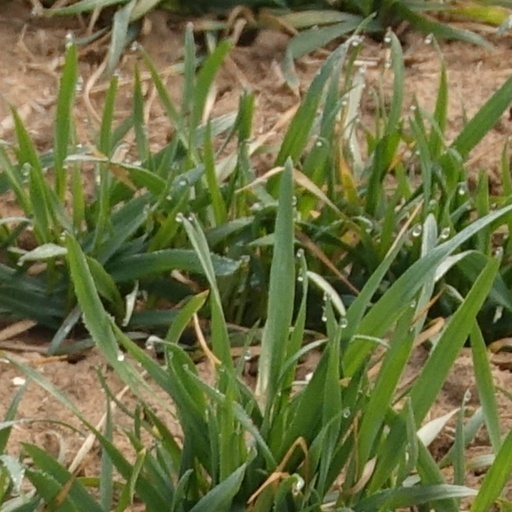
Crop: wheat